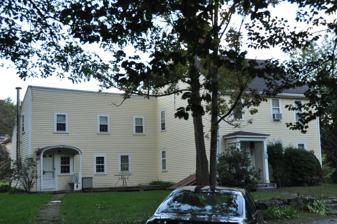
Building: Ephraim Hammond House
Country: United States of America
Year built: 1775
Historic house in Massachusetts, United States United States historic place Ephraim Hammond House U.S. National Register of Historic Places Show map of Massachusetts Show map of the United States Location 265 Beaver St., Waltham, Massachusetts Coordinates 42°23′10″N 71°12′51″W / 42.38611°N 71.21417°W / 42.38611; -71.21417 Built 1775 Architectural style Georgian MPS Waltham MRA NRHP reference No. 89001490 Added to NRHP September 28, 1989 The Ephraim Hammond House , also known as Cedar Hill , is a historic house at 265 Beaver Street in Waltham, Massachusetts . The two story wood-frame house was built in 1775, and is Waltham's only side-hall Georgian house.  It was added to the National Register of Historic Places in 1989.  In the 19th century it became part of the Cedar Hill estate of Cornelia Lyman Warren, after which it was donated to the Massachusetts council of the Girl Scouts of the USA in the early 20th century. The house was restored under the auspices of the Girl Scouts and Helen Storrow , an early leader of the girls' scouting movement, and serves as one of the council's service centers. See also Jonathan Hammond House National Register of Historic Places listings in Waltham, Massachusetts References